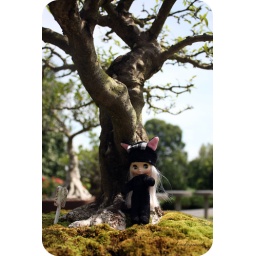
A kitten under a tree